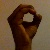
The image shows a hand gesture representing the letter 'O' in Indian Sign Language.